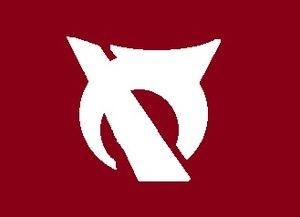
Yamagata est un village du district de Higashichikuma, dans la préfecture de Nagano, au Japon.